Artur Sirk

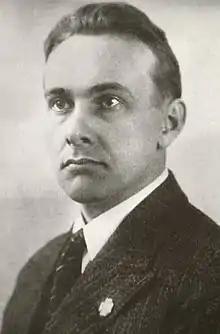
Artur Sirk in 1933

Artur Sirk (25 September 1900 – 2 August 1937) was an Estonian political and military figure. A veteran of the country's struggle for independence, Sirk later became a leading figure within the right-wing Vaps Movement and an outspoken opponent of the government.